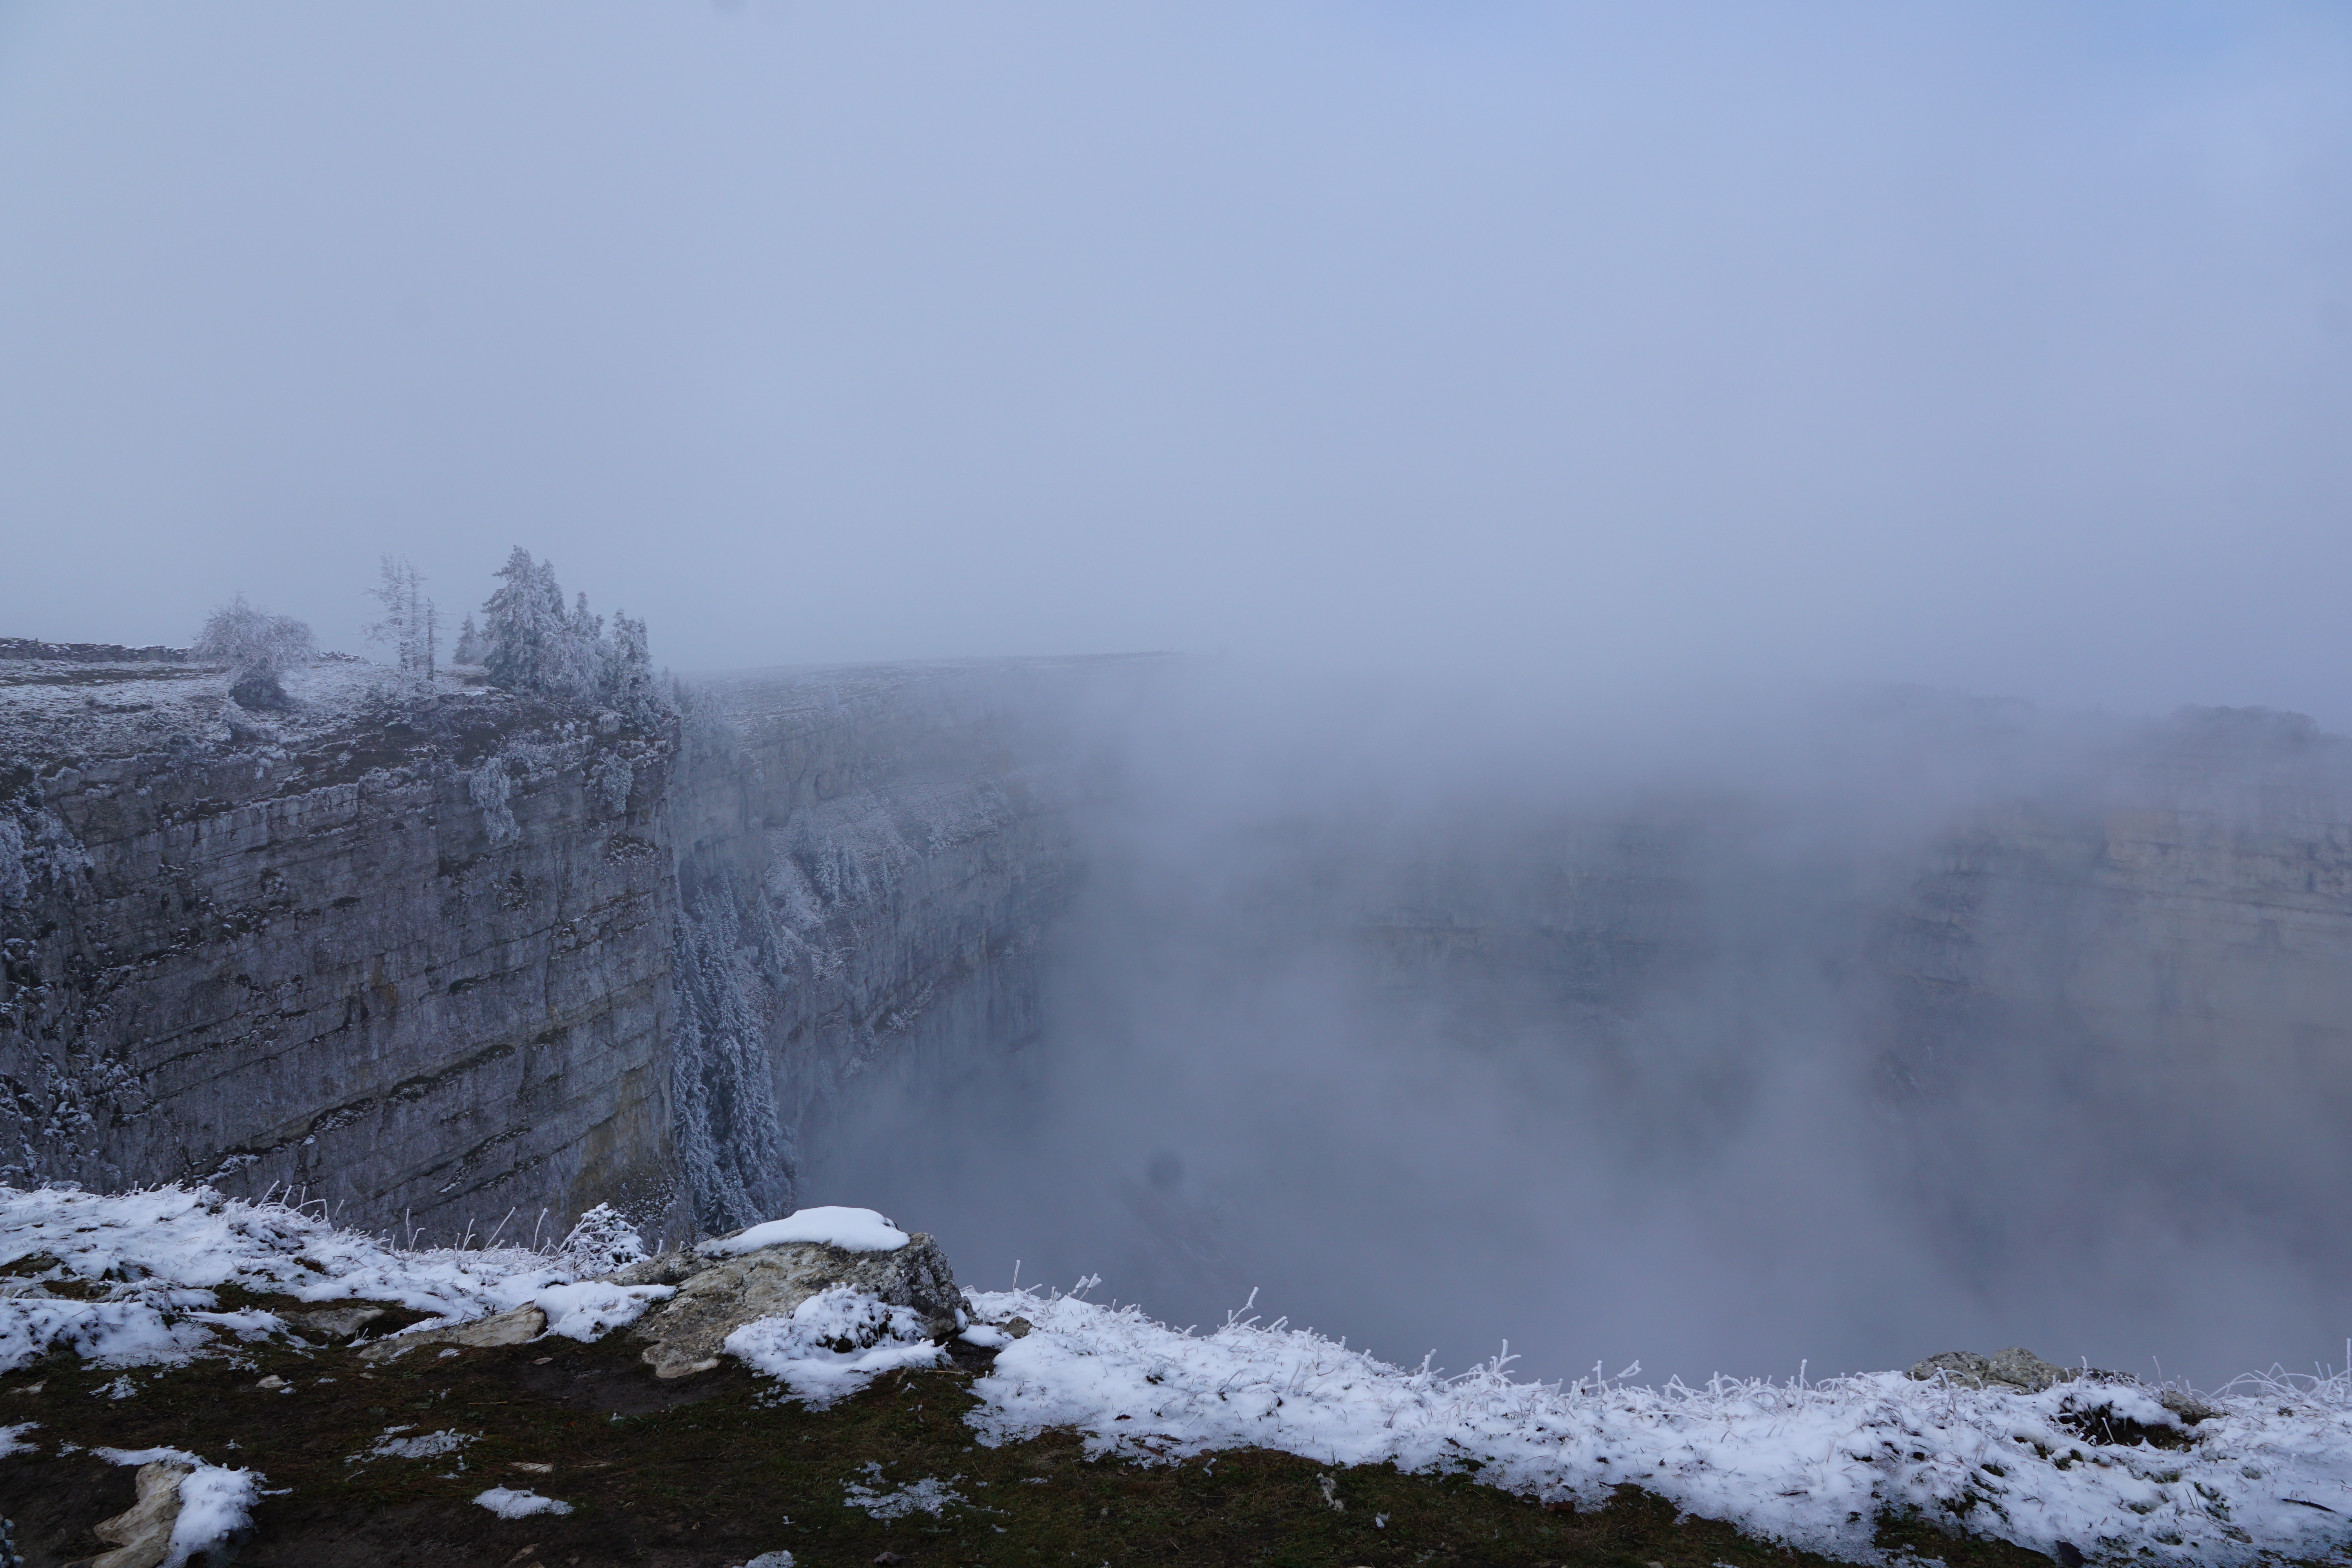
landscape, tree, nature, wilderness, mountain, snow, winter, fog, mist, morning, mountain range, weather, season, ridge, summit, plateau, freezing, landform, cruix du van, atmospheric phenomenon, mountainous landforms, geological phenomenon